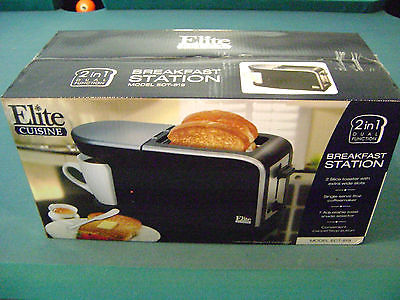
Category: toaster